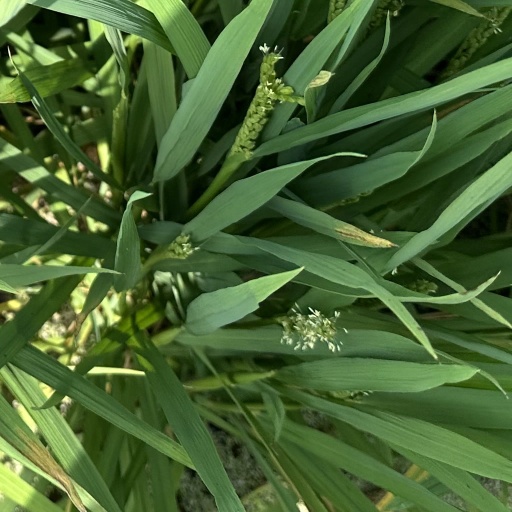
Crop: rice